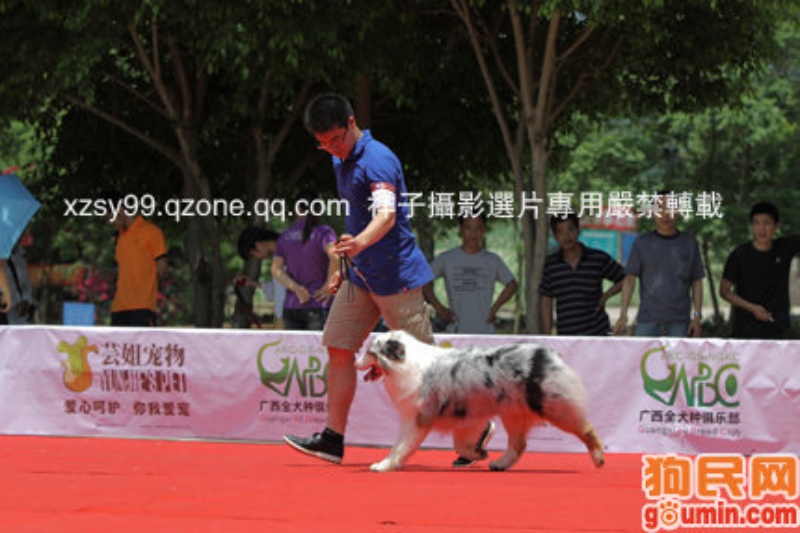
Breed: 245-n000098-Australian_Shepherd